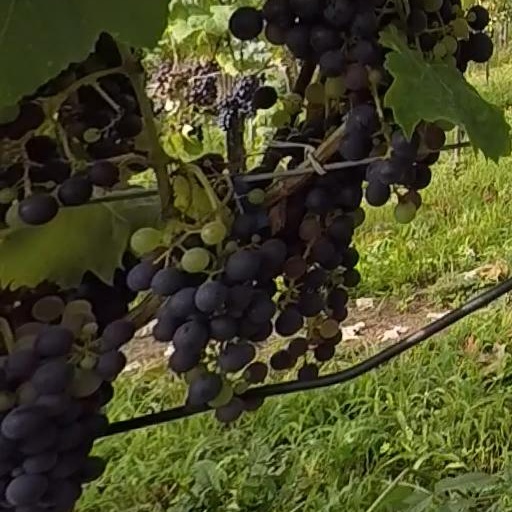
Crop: grape